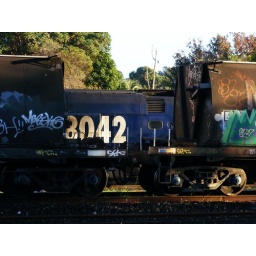
On this clear and crisp morning, 8042 sits in the loading dock as have the train sits out on the main line.